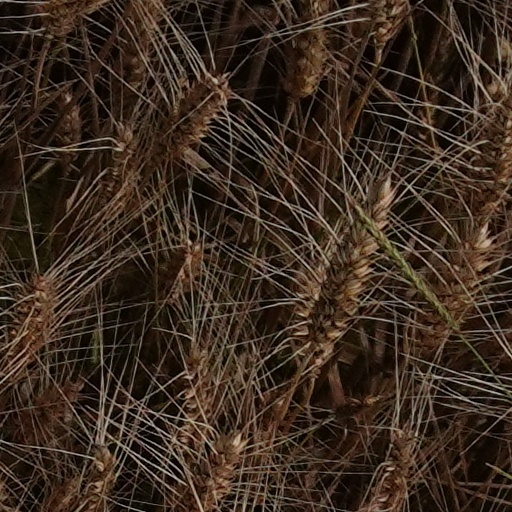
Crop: wheat